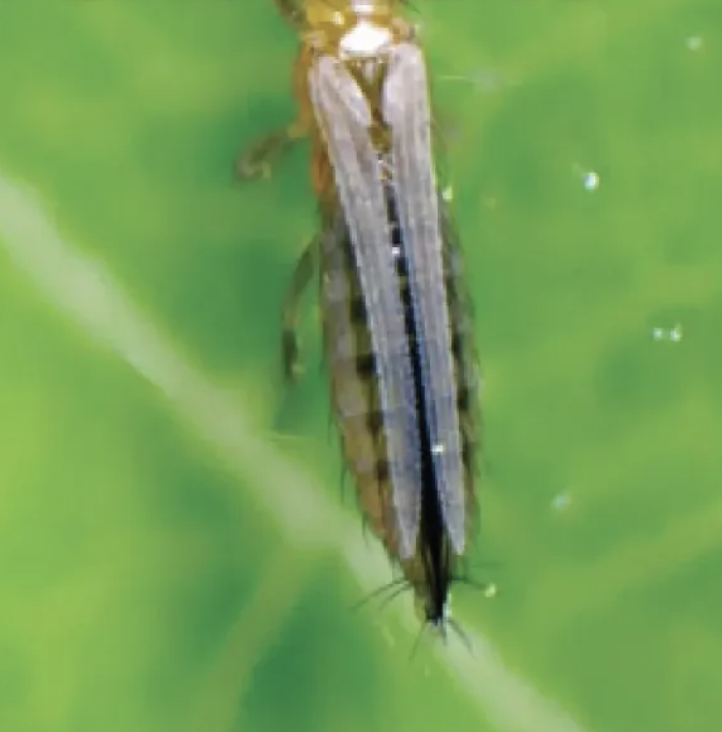
Label: thrips_disease